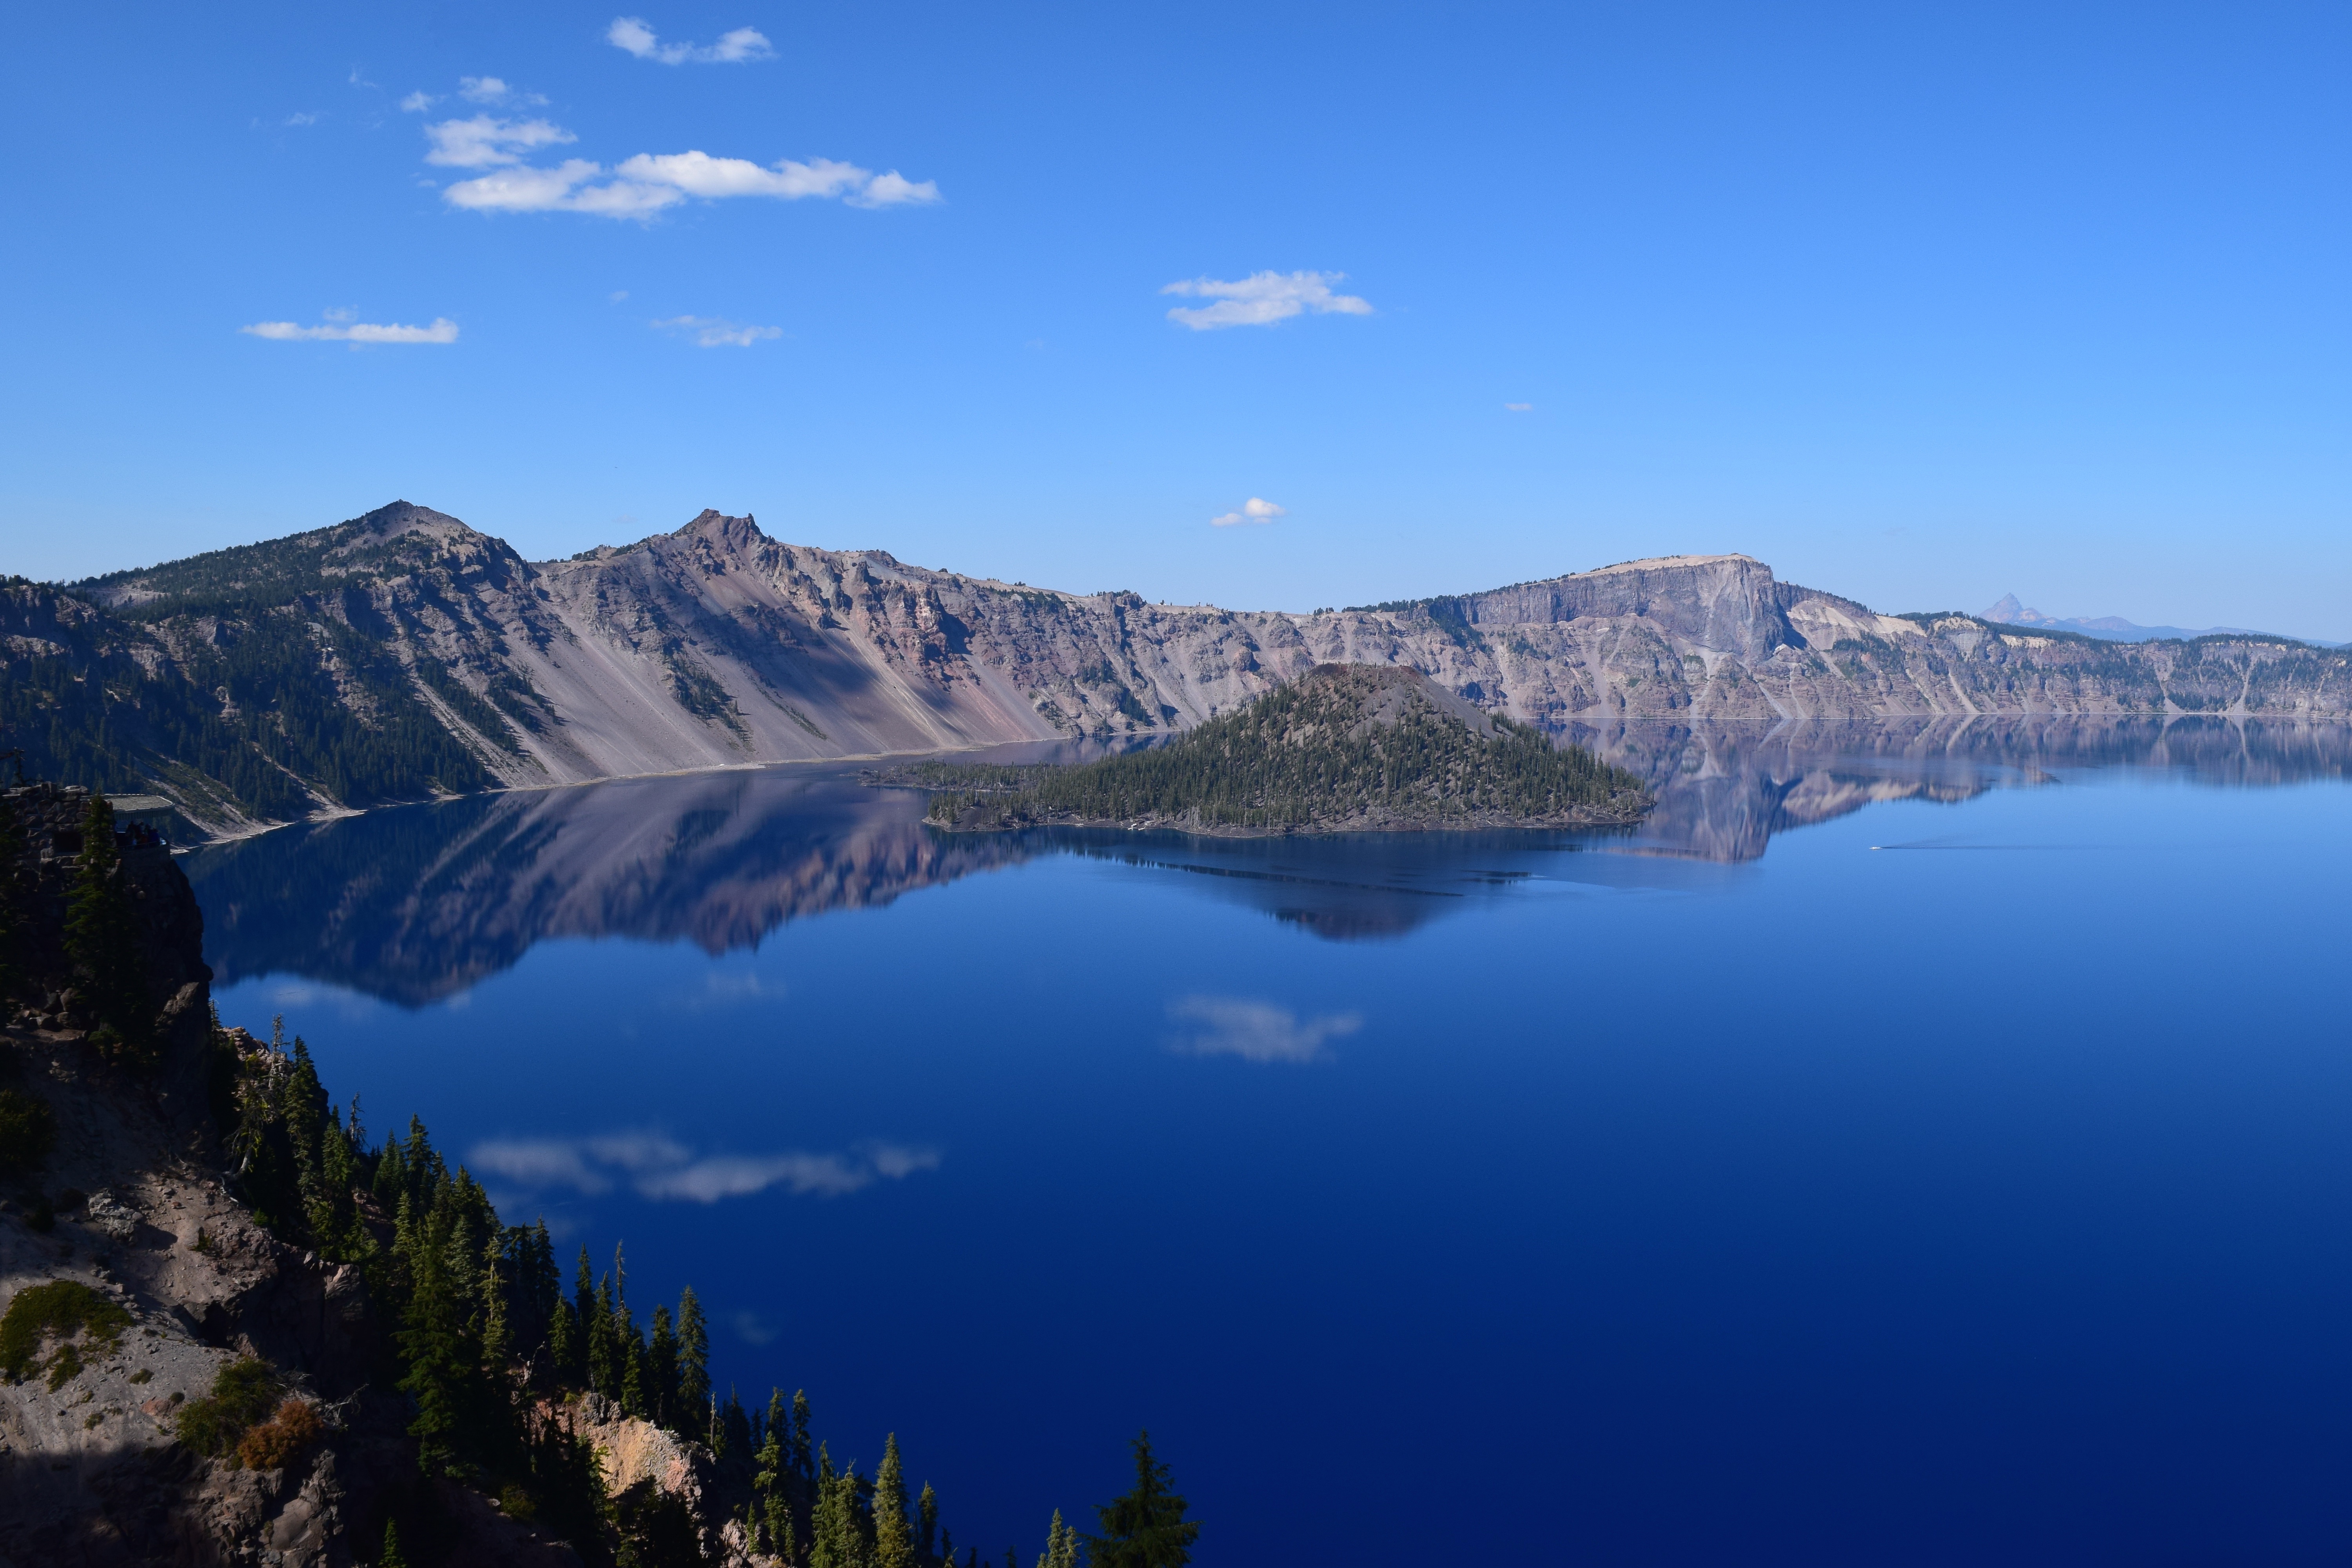
mountain, cloud, sky, lake, mountain range, panorama, reflection, fjord, reservoir, body of water, fell, loch, crater lake, tarn, mountainous landforms